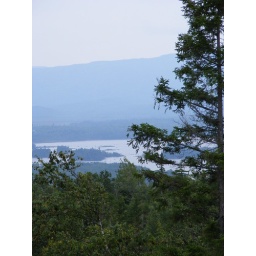
View of Attean Pond from the base of the cell phone tower in Jackman, ME.